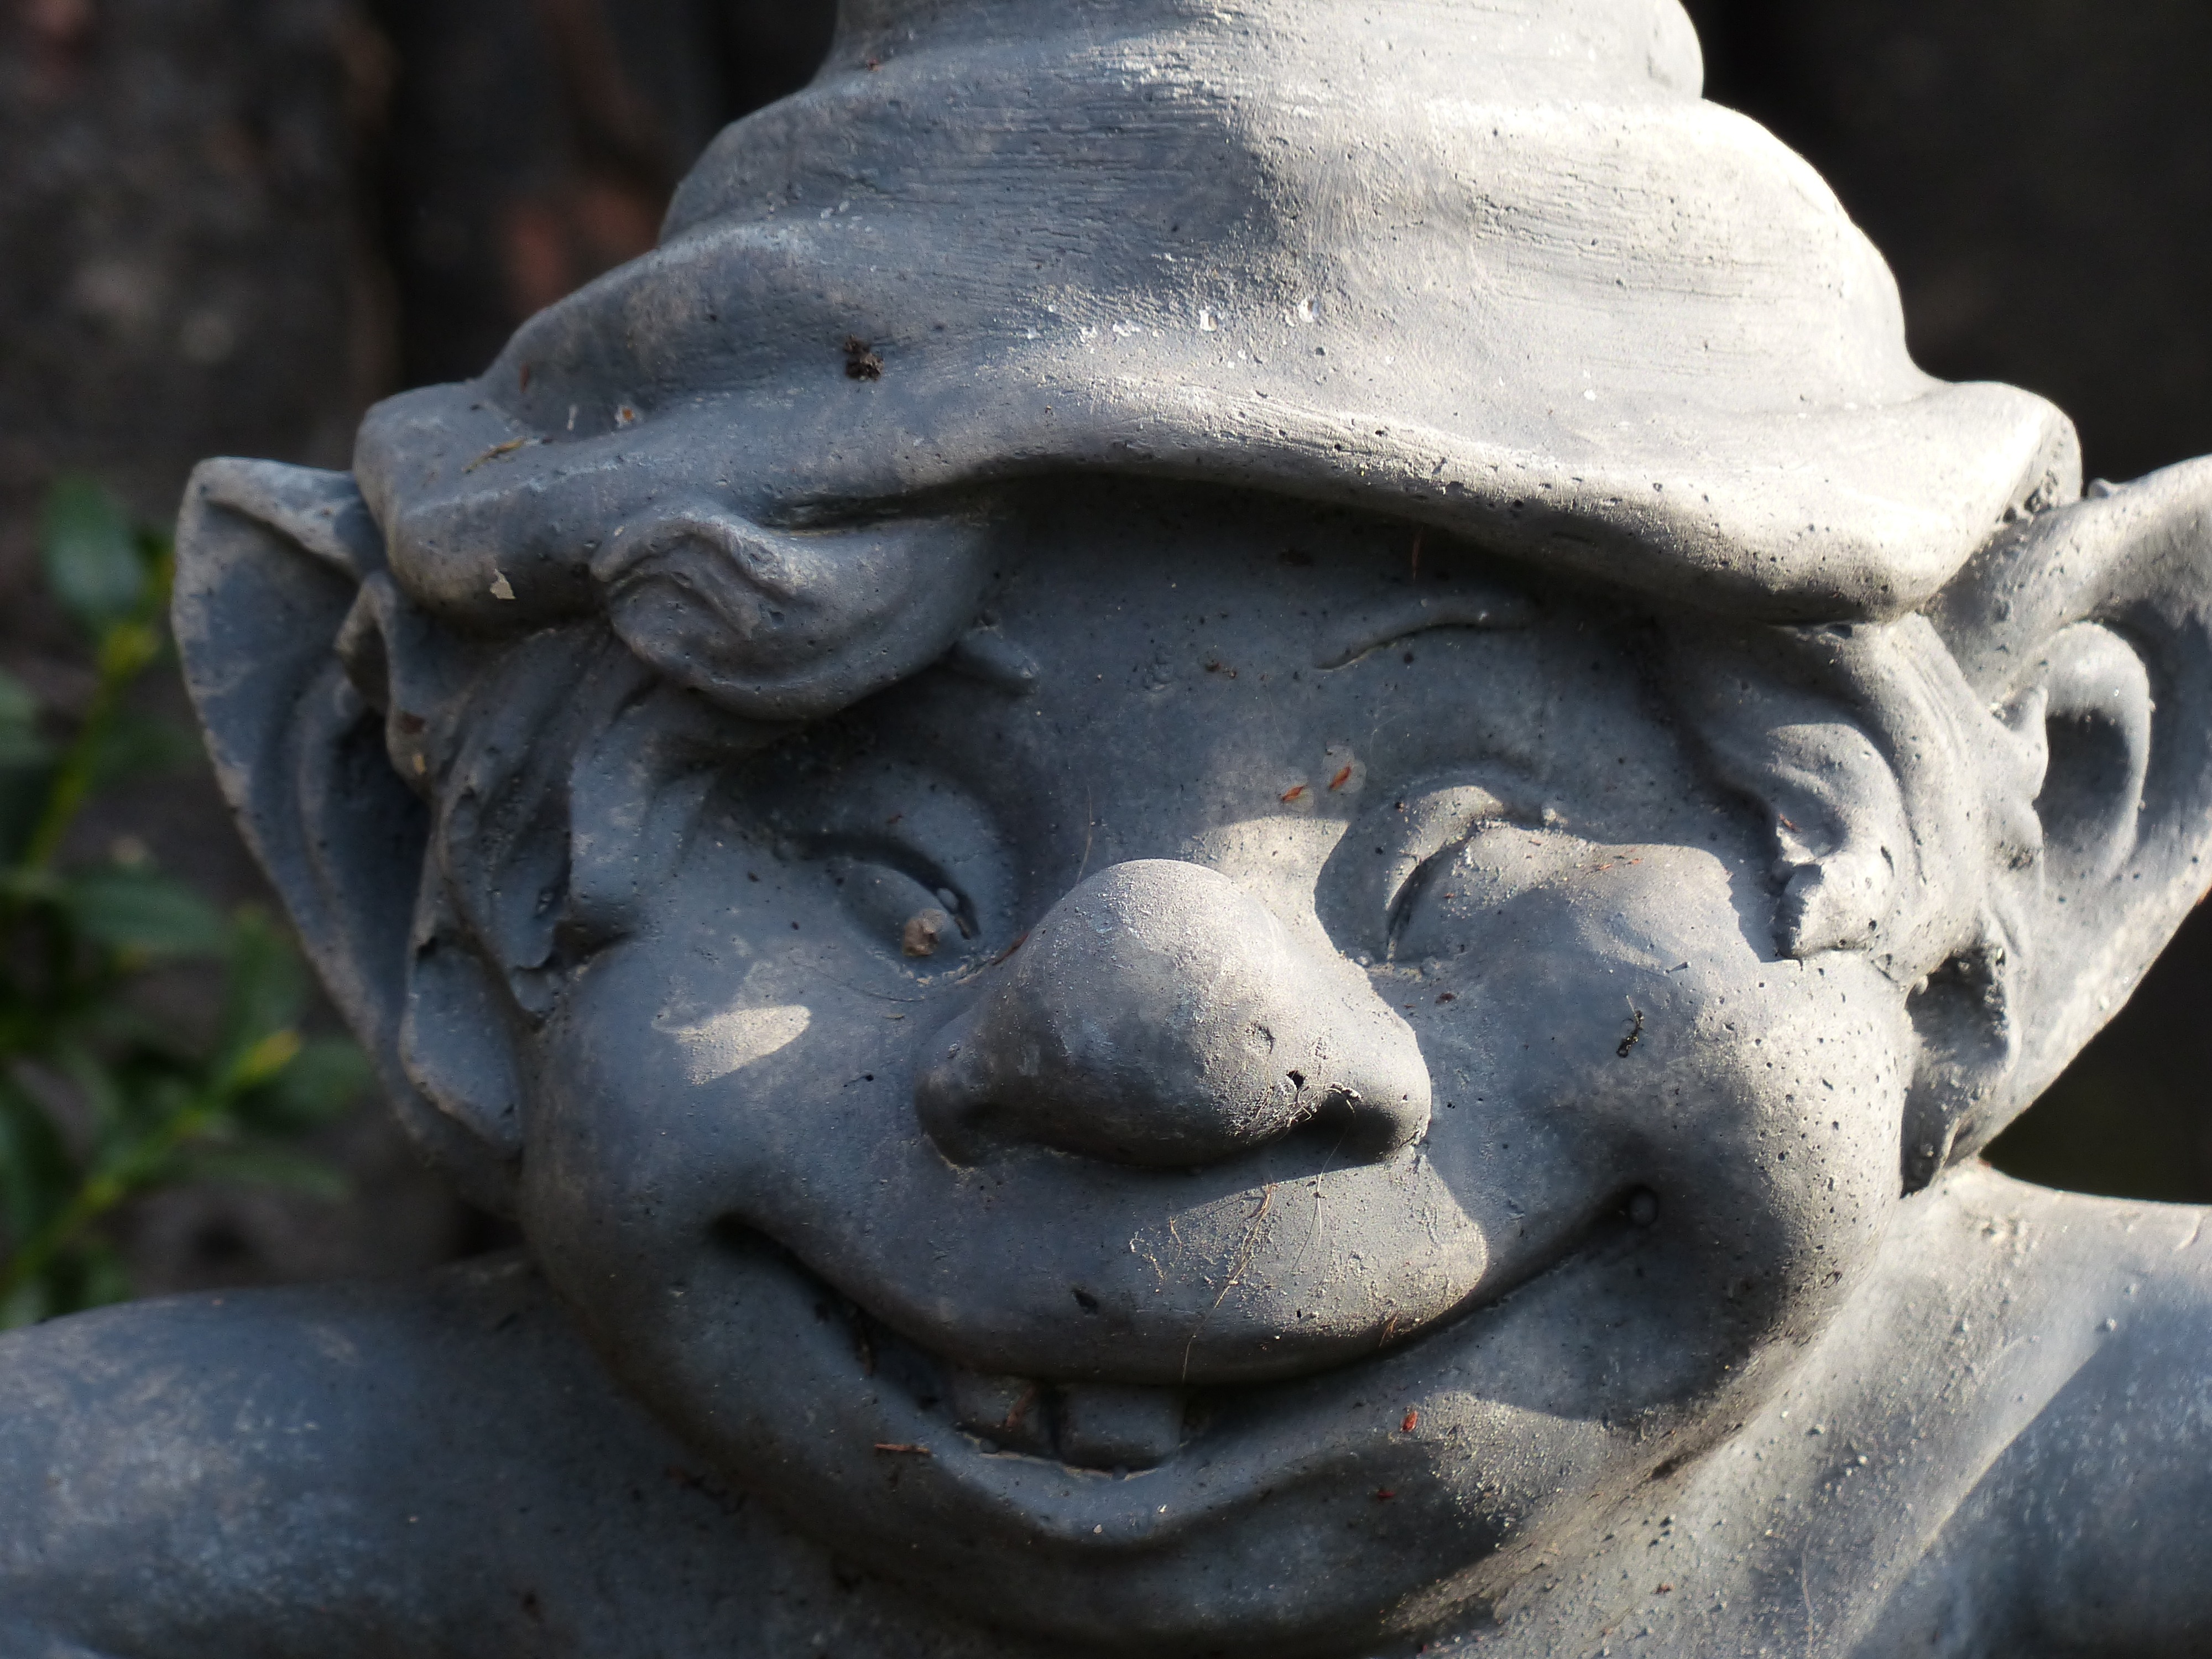
rock, monument, statue, material, fabric, close up, gargoyle, face, sculpture, art, figure, temple, head, funny, cheeky, dwarf, carving, gnome, stone figure, kobold, garden figurines, garden gnome, stone carving, making a face, ancient history, nonbuilding structure